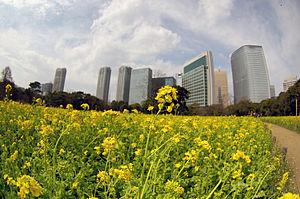
Le jardin Hama-rikyū est un jardin japonais de Tokyo, au Japon. Ce jardin de promenade se trouve à proximité du quartier de Shiodome, dans l'arrondissement de Chūō, à l'embouchure de la Sumida dans la baie de Tokyo. Sa superficie est de 25 hectares, et il est bordé sur trois côtés par une douve remplie d'eau de mer.